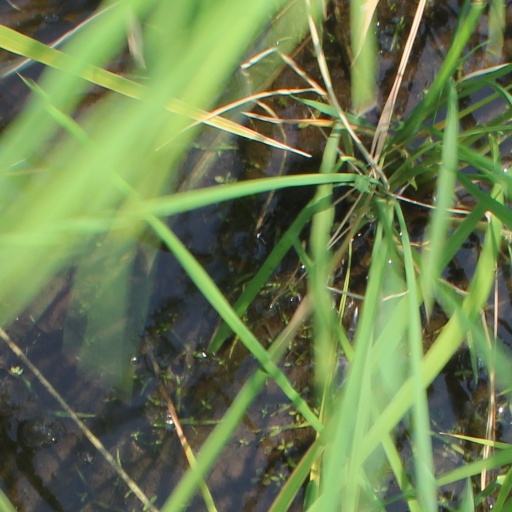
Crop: rice